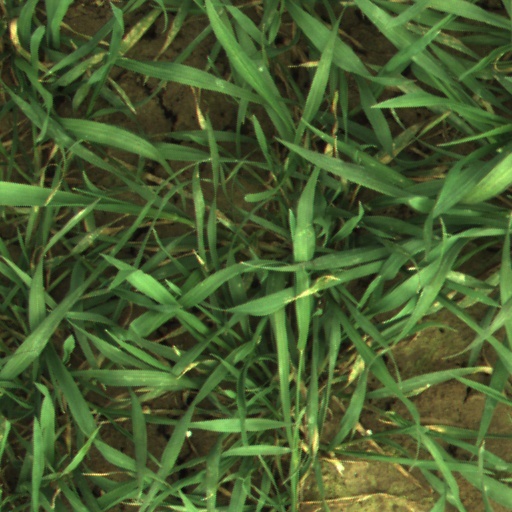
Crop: wheat